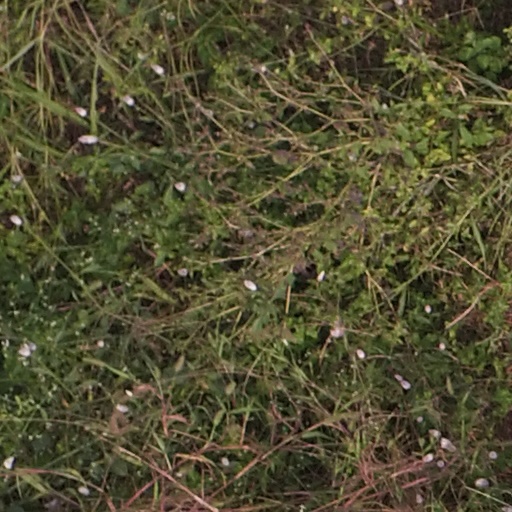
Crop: maize; corn